Wolfgang Petersen

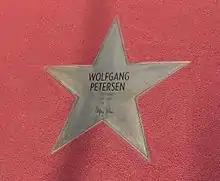
Petersen, Boulevard der Stars, Berlin

By 1998, Petersen was an established Hollywood director, with the power to both re-release his classic in a new director's cut and to helm star-studded action-thrillers. As such, he was originally considered to direct the first movie in the "Harry Potter" film series, "Harry Potter and the Philosopher's Stone". Petersen pulled out of the running in March 2000.